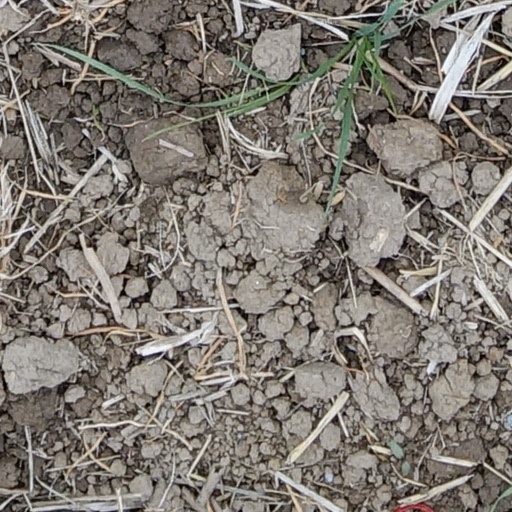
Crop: wheat